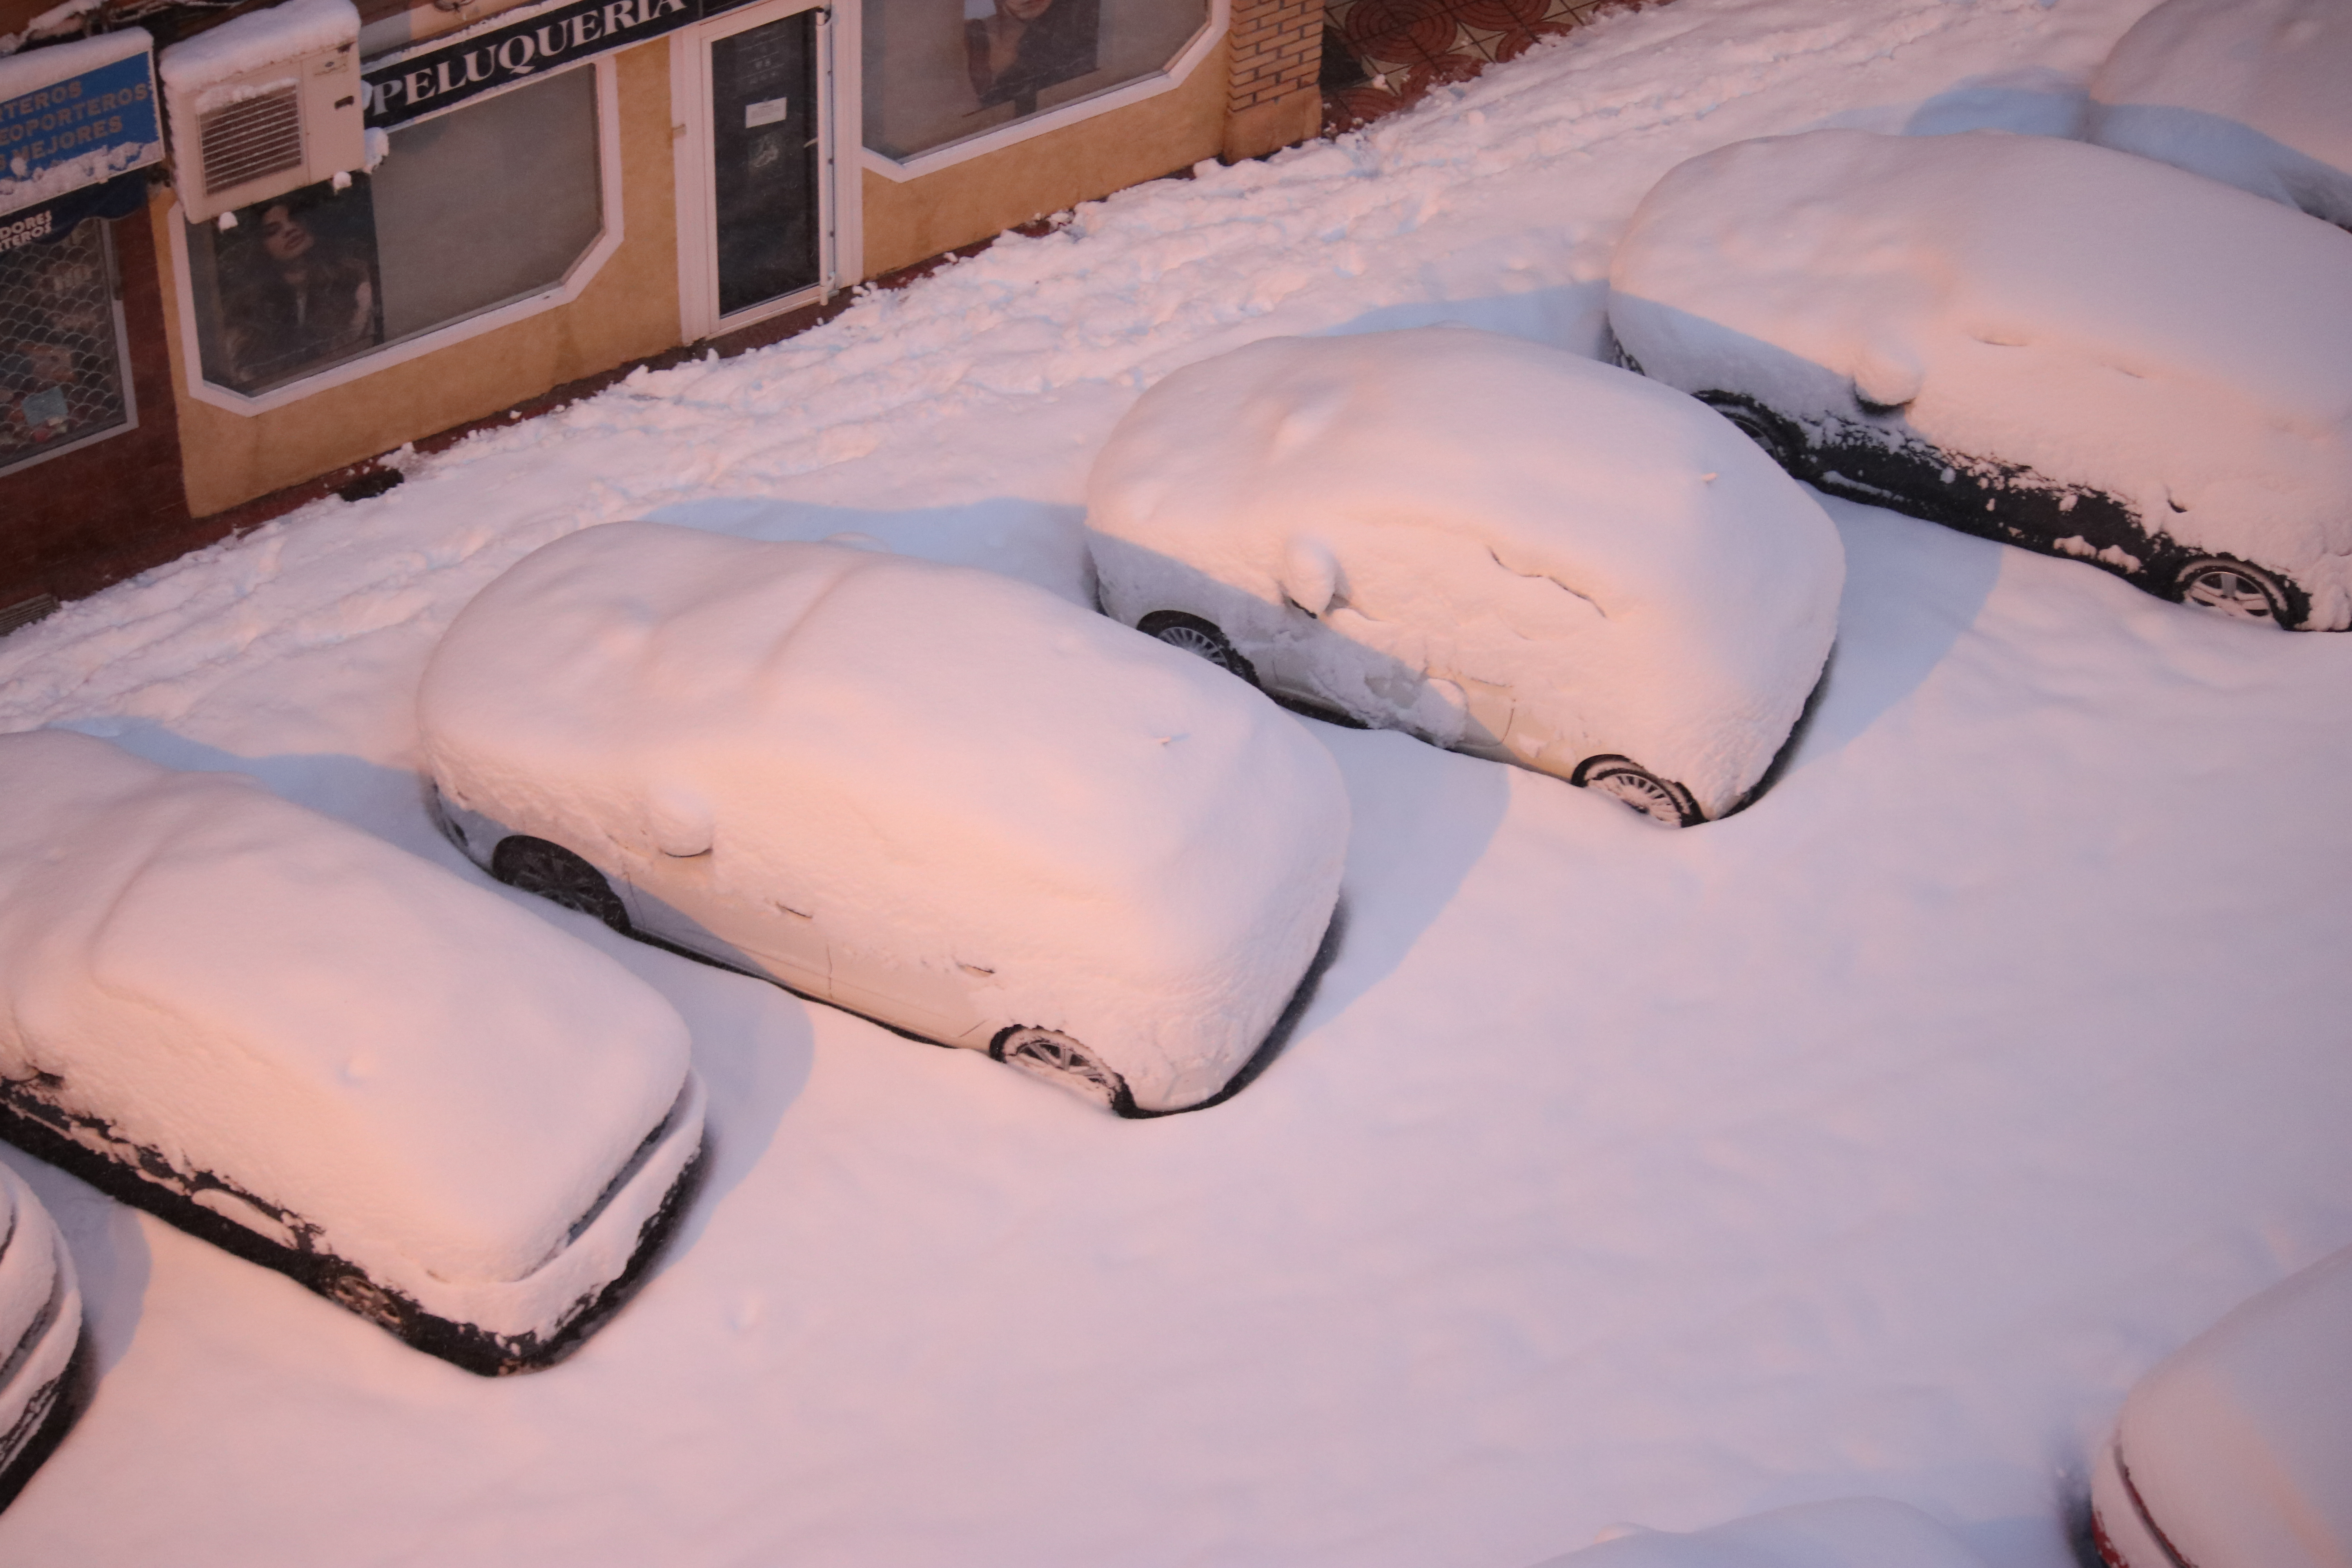
snow, storm, car, street, city, winter, automotive exterior, freezing, parking, precipitation, automotive window part, family car, frost, ice, winter storm, blizzard, city car, ice cap